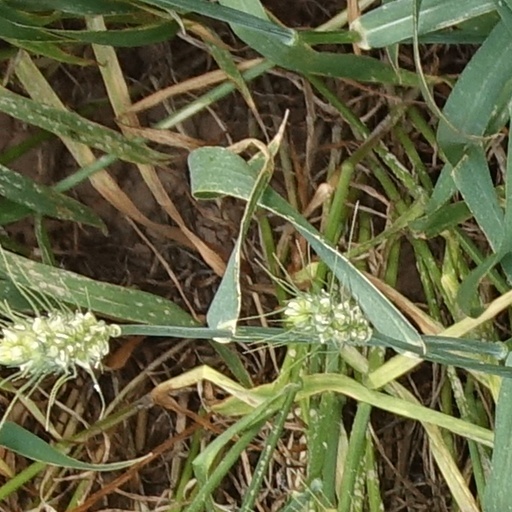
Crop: wheat